High altitude breathing apparatus

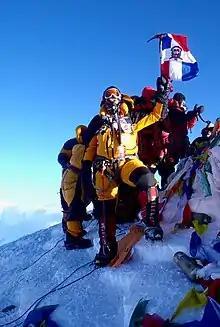
Climber on the summit of Everest wearing an oxygen mask

US Navy doctor and mountaineer Tom Hornbein modified the design of a breathing mask used by Navy pilots which was manufactured by Maytag for the 1963 American expedition. This was a non-rebreather mask which had a single non-return valve to prevent backflow into the reservoir bag which accumulated oxygen from a constant flow regulator, and delivered it at the start of inhalation. As of 2013 this basic design is still used for open circuit mountaineering breathing sets